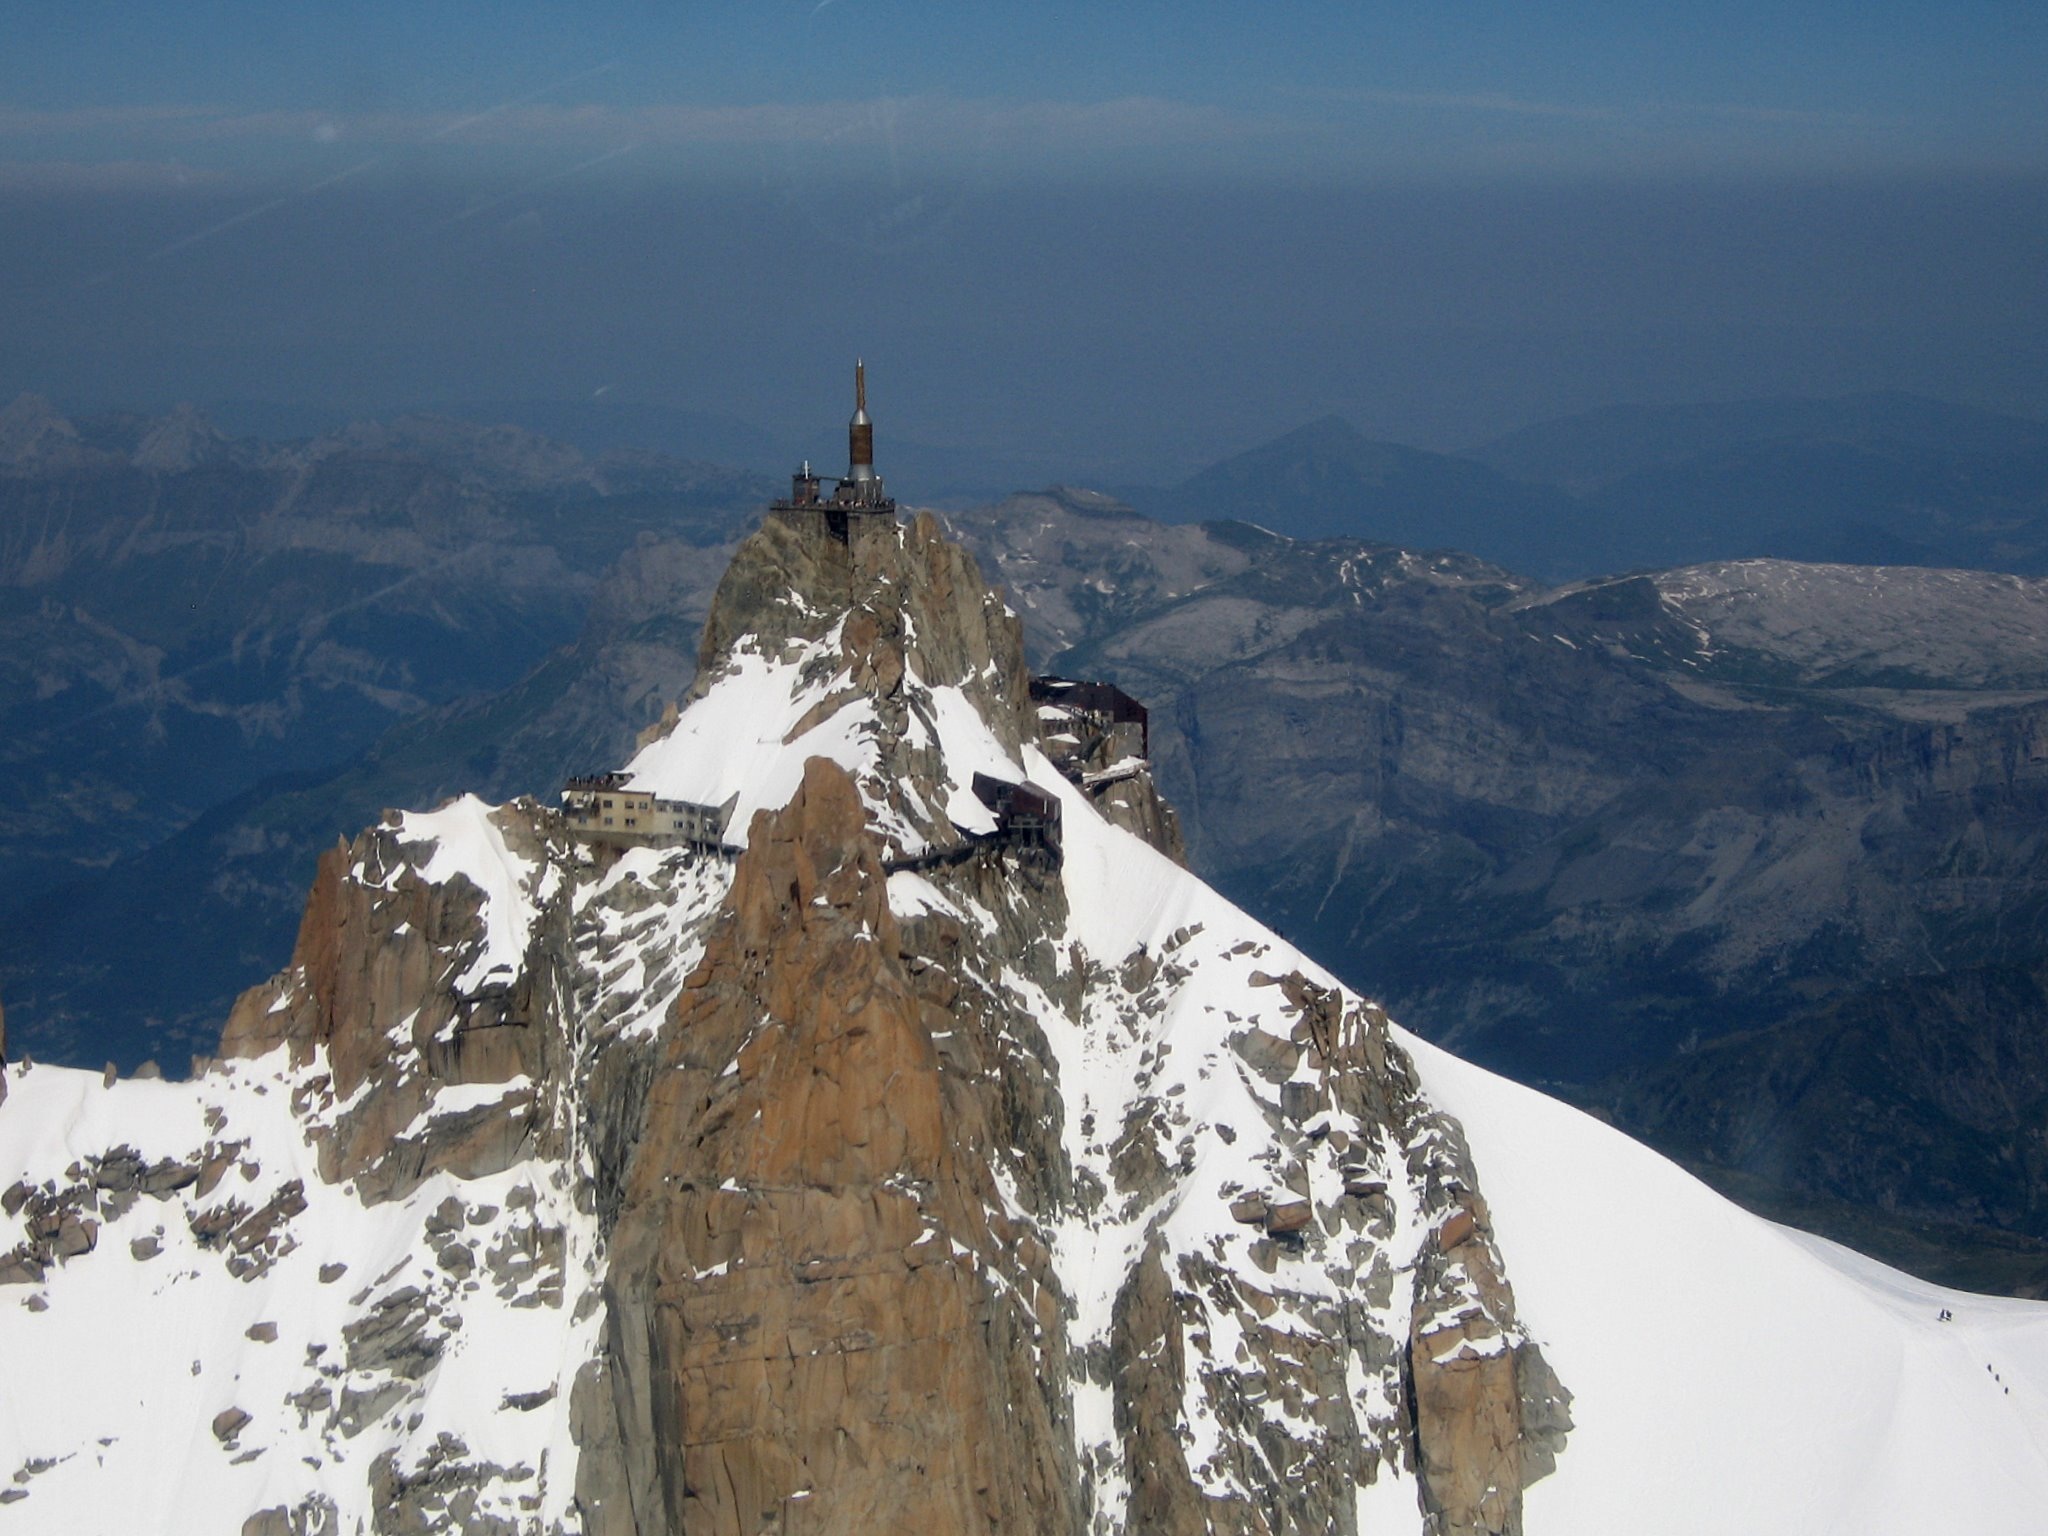
mountain, snow, winter, adventure, mountain range, france, weather, extreme sport, terrain, season, ridge, summit, mont blanc, mountaineering, alps, landform, aerial photography, aiguille du midi, mountainous landforms, geological phenomenon